Colenso, South Africa

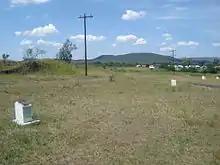
Colenso - gun site.JPG

When the Anglo-Boer War broke out on 10 October 1899, the boer forces had 21,000 men ready to invade the Colony of Natal. Ranged against them, the British had 13,000 men. The Boers, under the command of General Petrus Joubert, crossed the border into the Natal Colony and rapidly advanced to the Tugela river, laying siege to Ladysmith, some north of the river and entrapping some 8,000 British regulars. On 3 November, the town was bombarded by Boer artillery during the First Battle of Colenso. On 15 November a raiding party ambushed an armoured train at Frere, south of Colenso taking 70 prisoners including Winston Churchill. After another raiding party was surprised on 23 November at Willow Grange, to the south of Colenso, the Boers withdrew to a position behind the Tugela River.